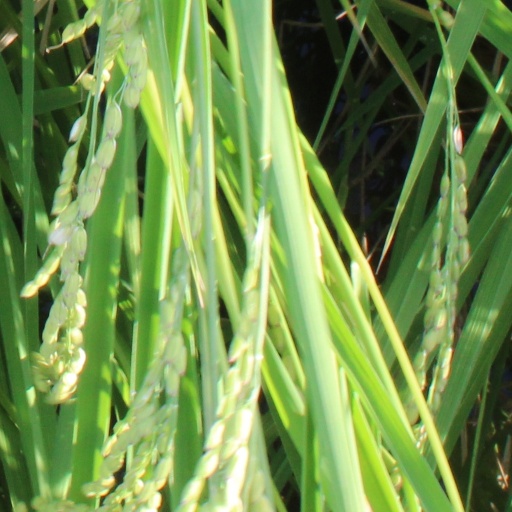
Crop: rice